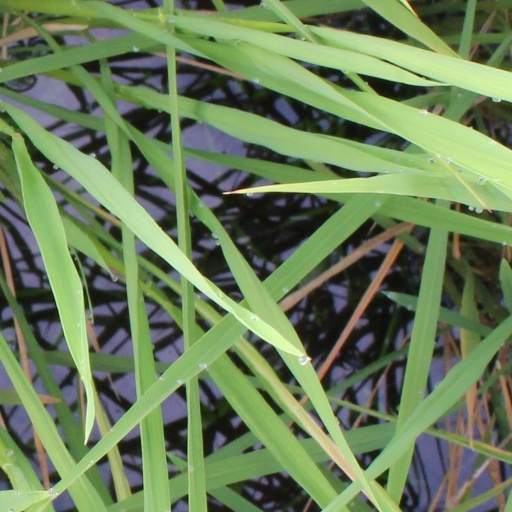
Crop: rice